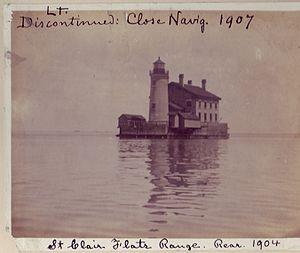
Le phare avant de St. Clair Flats, est un phare inactif du lac Sainte-Claire, situé au large de la pointe sud-est de Harsens Island, au bord du lac Sainte-Claire dans le Comté de St. Clair, Michigan.